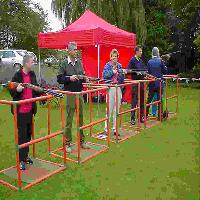
Weather: cloudy or overcast